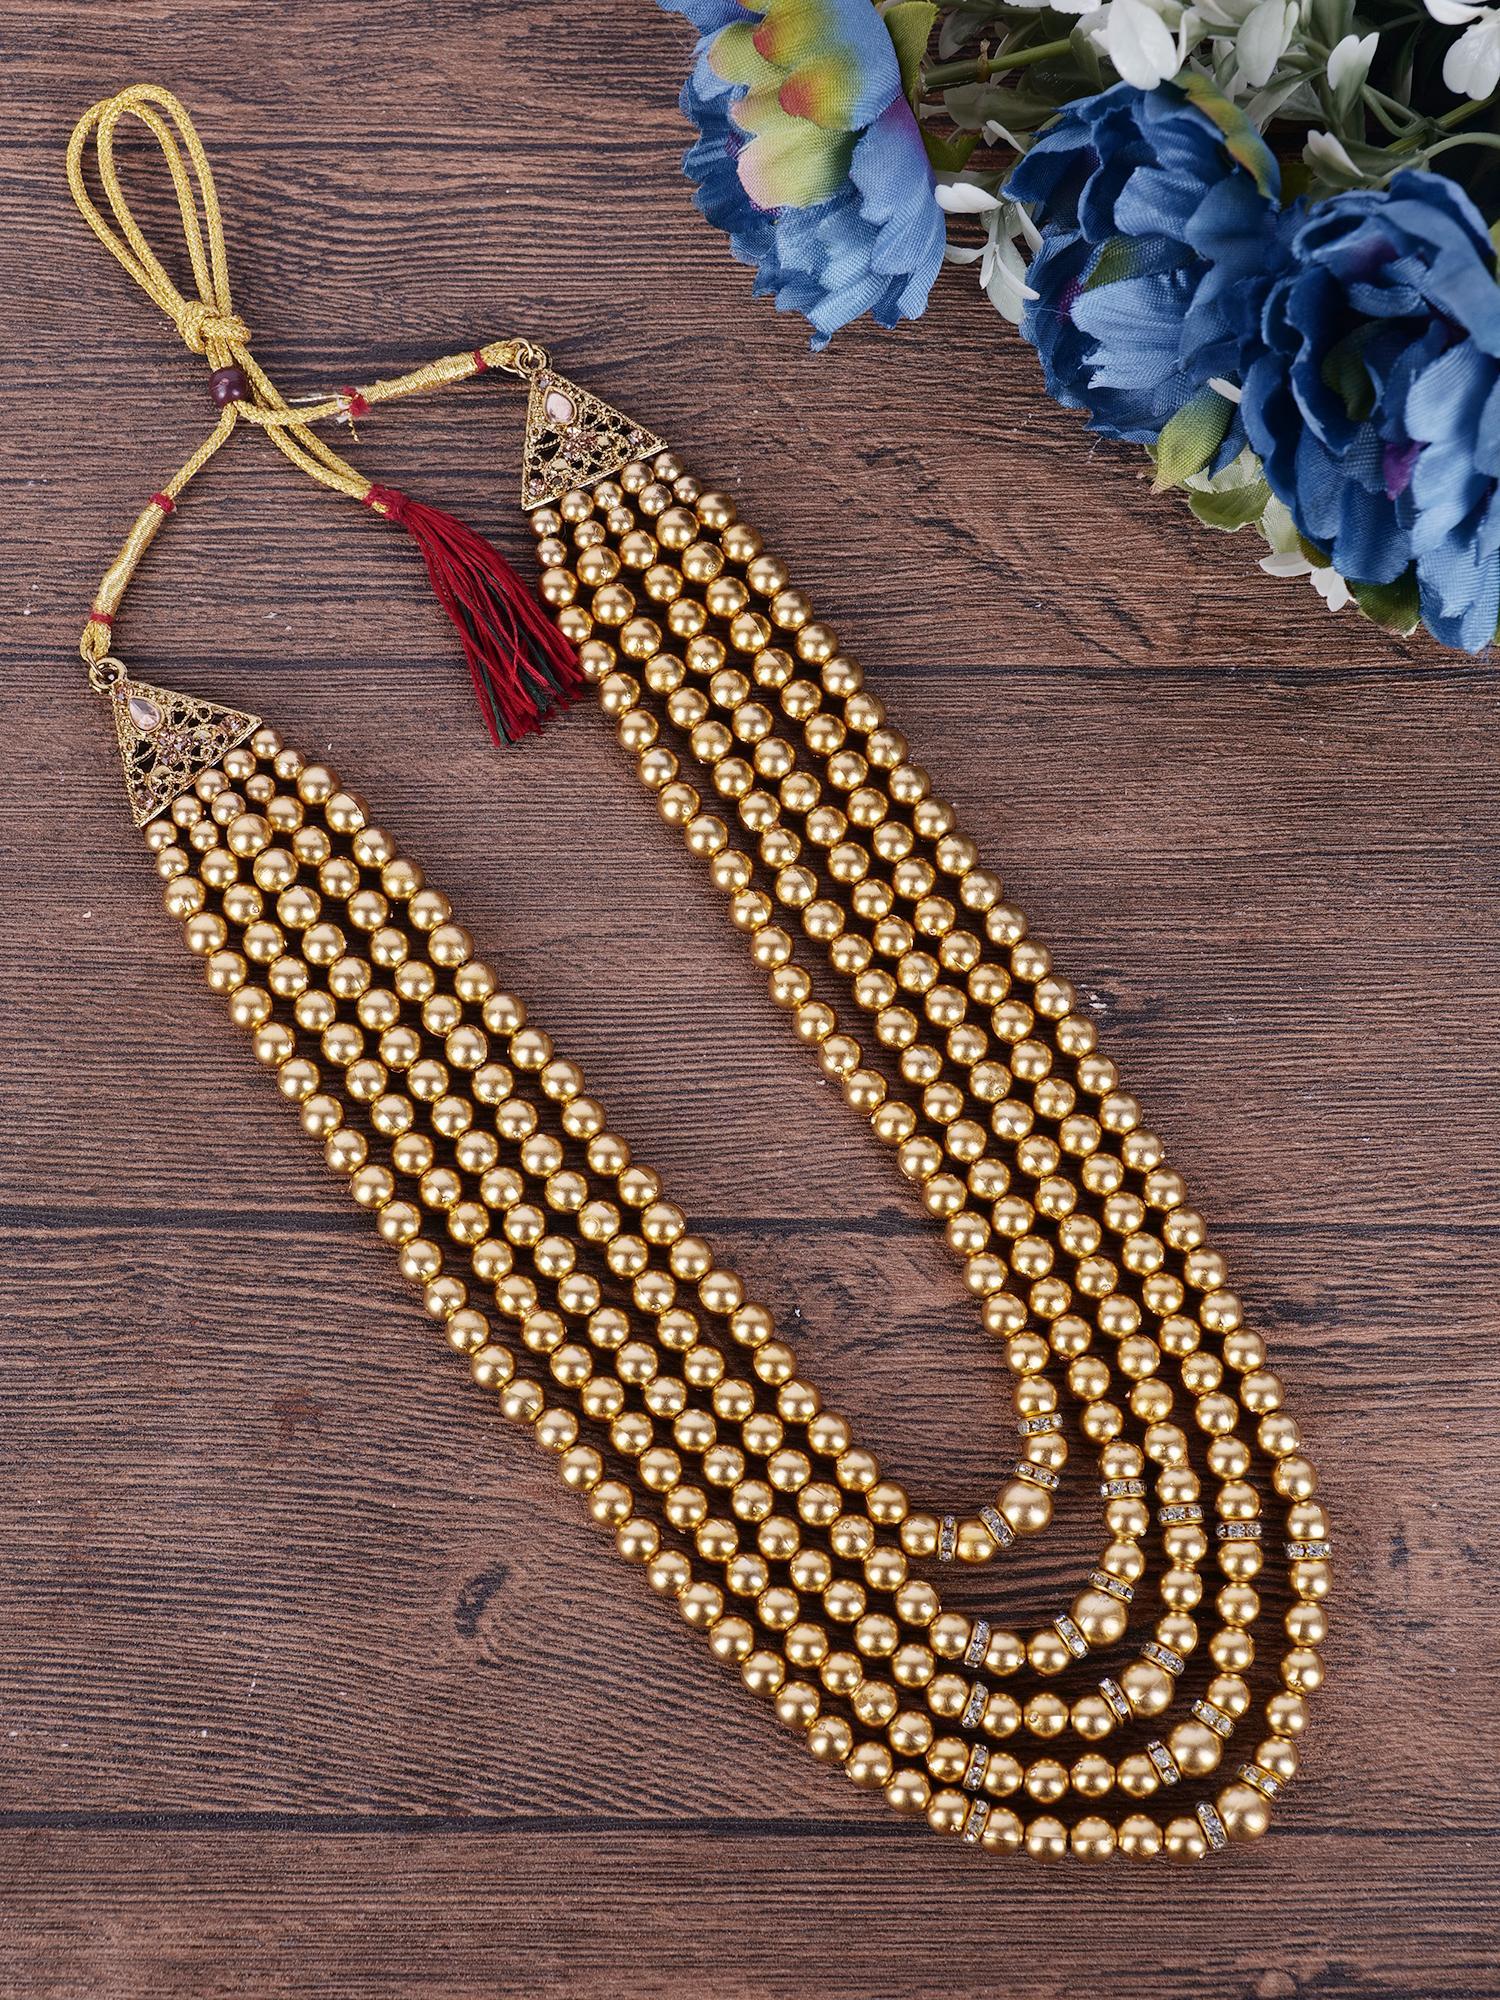
JIYANSHI FASHION: Dulha groom sherwani Necklace/Moti Mala for Men for wedding | Groom Mala and Brooch Set
Type: Chains
Brand: JIYANSHI FASHION
Price: Rs. 449
 Embrace elegance with our Sherwani Mala, a groom necklace that showcases meticulous craftsmanship for weddings. Our Dulha Moti Mala and captivating Kundan Mala are perfect additions to elevate your ensemble.
Features: COLOR: CHEEKU,IDEAL: MEN,HIGH QUALITY